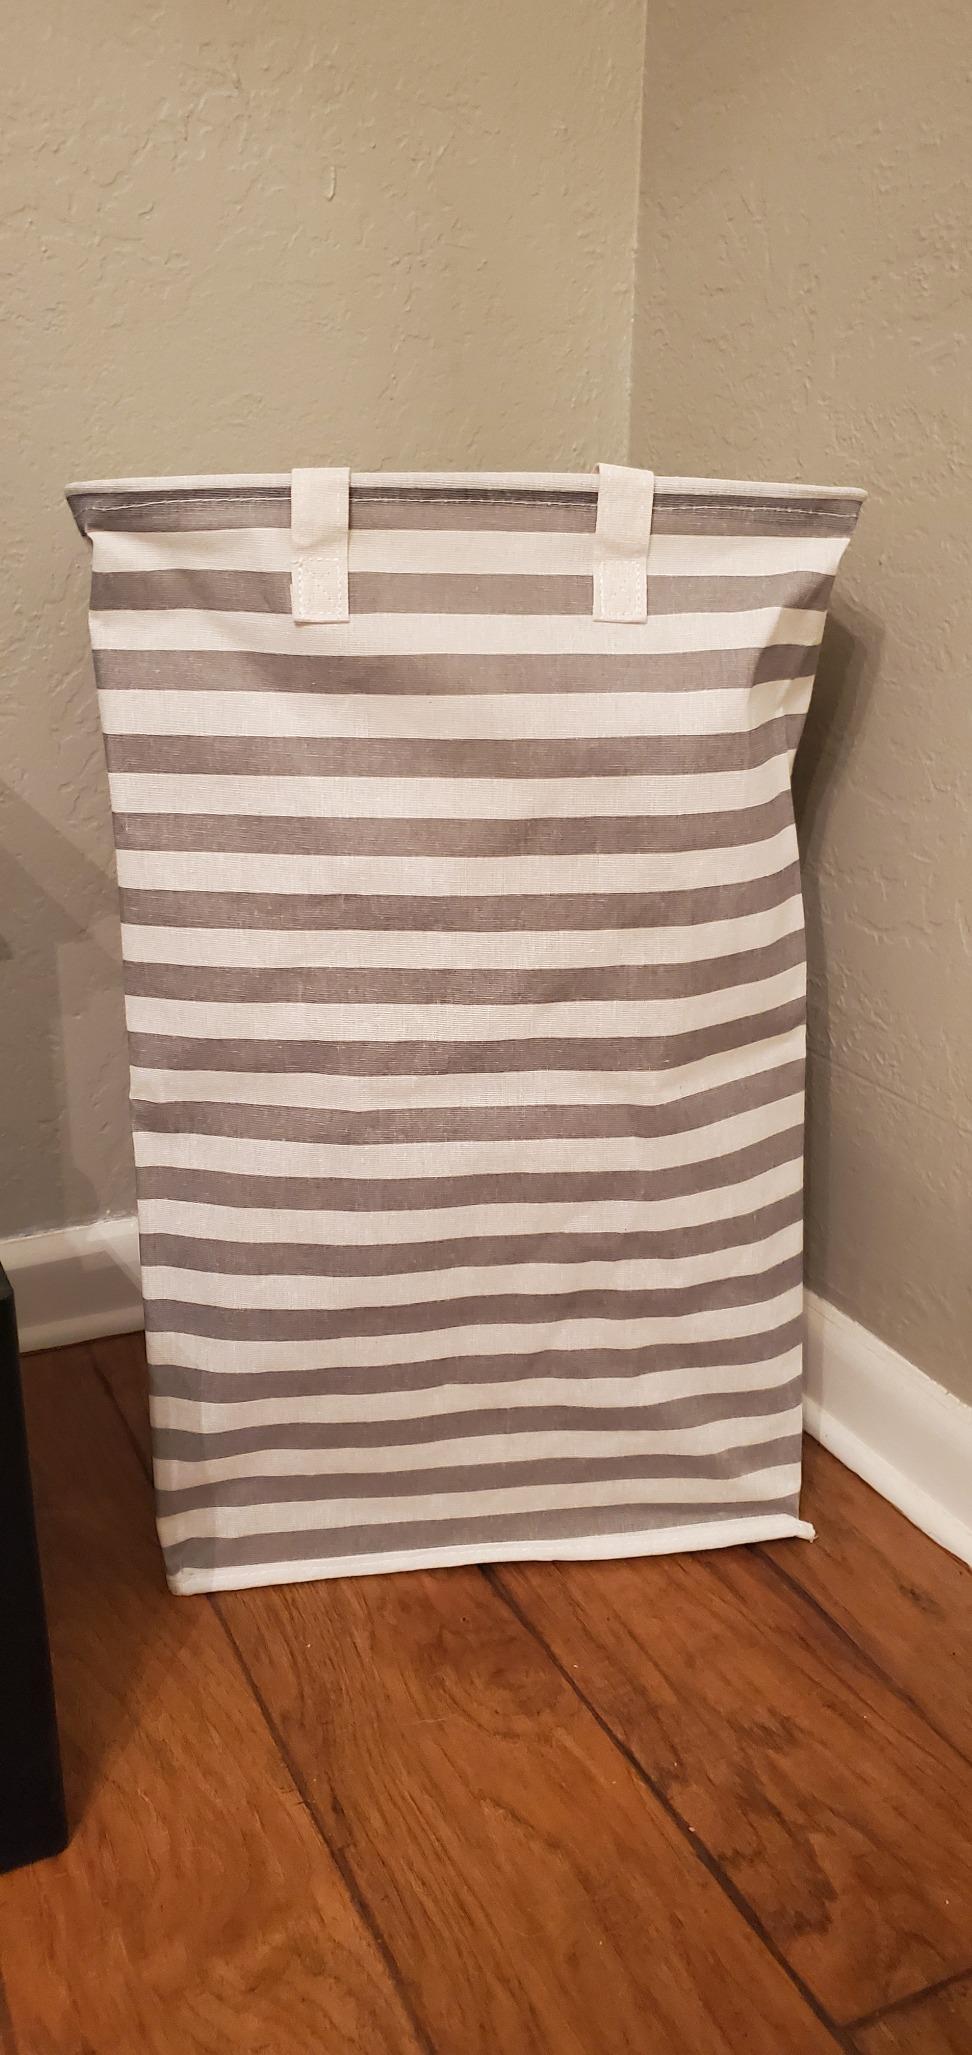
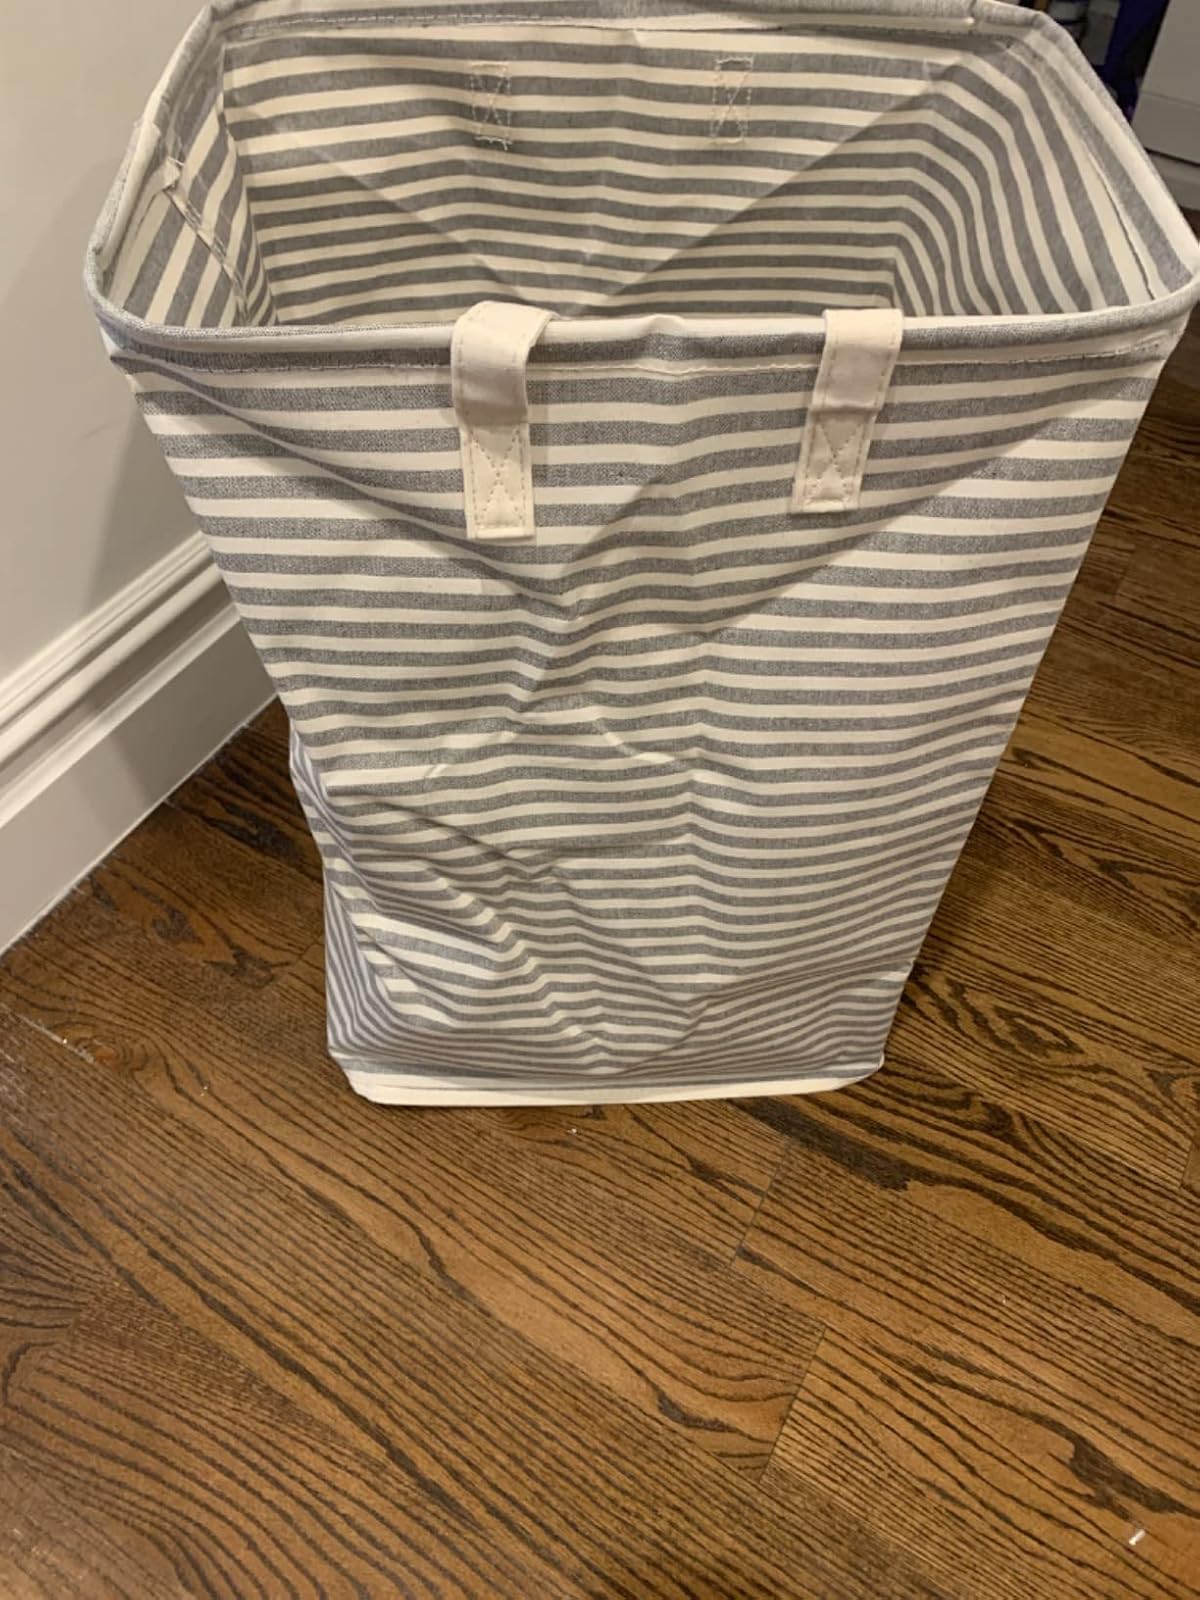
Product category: items_hamper
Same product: no